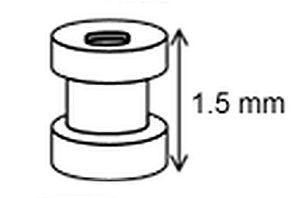
Un œillet métallique est une armature de métal creux ou d'autres matériaux plus ou moins durs. Il est souvent utilisé pour renforcer les trous à travers lesquels passent des cordons ou câbles, comme les chaussures, les vêtements, la bâche pour camping ou voile.